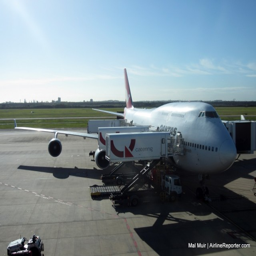
airliner was a common site .